AMC Eagle

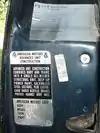
1988 Eagle door plaques continued to use AMC branding

American Motors introduced the open differential Model 128 transfer case for the Eagle. The automatic transmission no longer had a lockup torque converter. Eagle sales would drop beneath the 10,000 annual unit mark for the first time after the 1986 model year production (and would slide further for its remaining two seasons on the market), as the car was aging due to its seven-season life atop a platform that debuted for 1970.